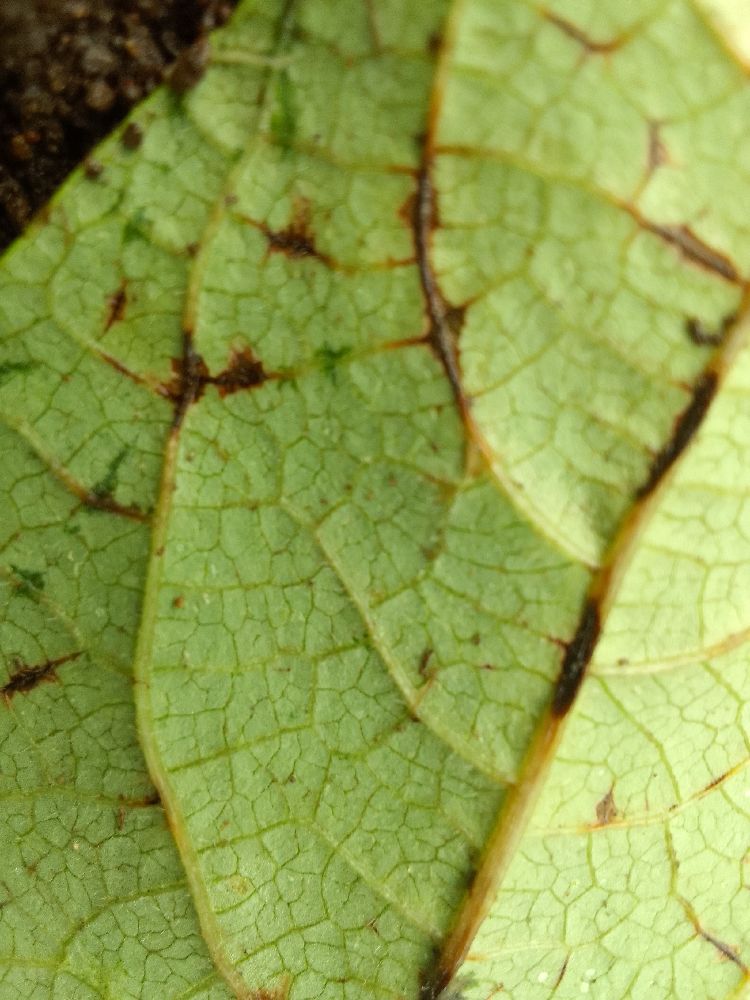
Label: anthracnose